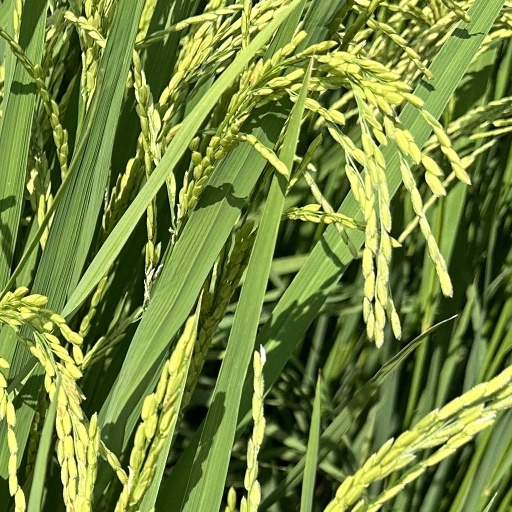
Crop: rice